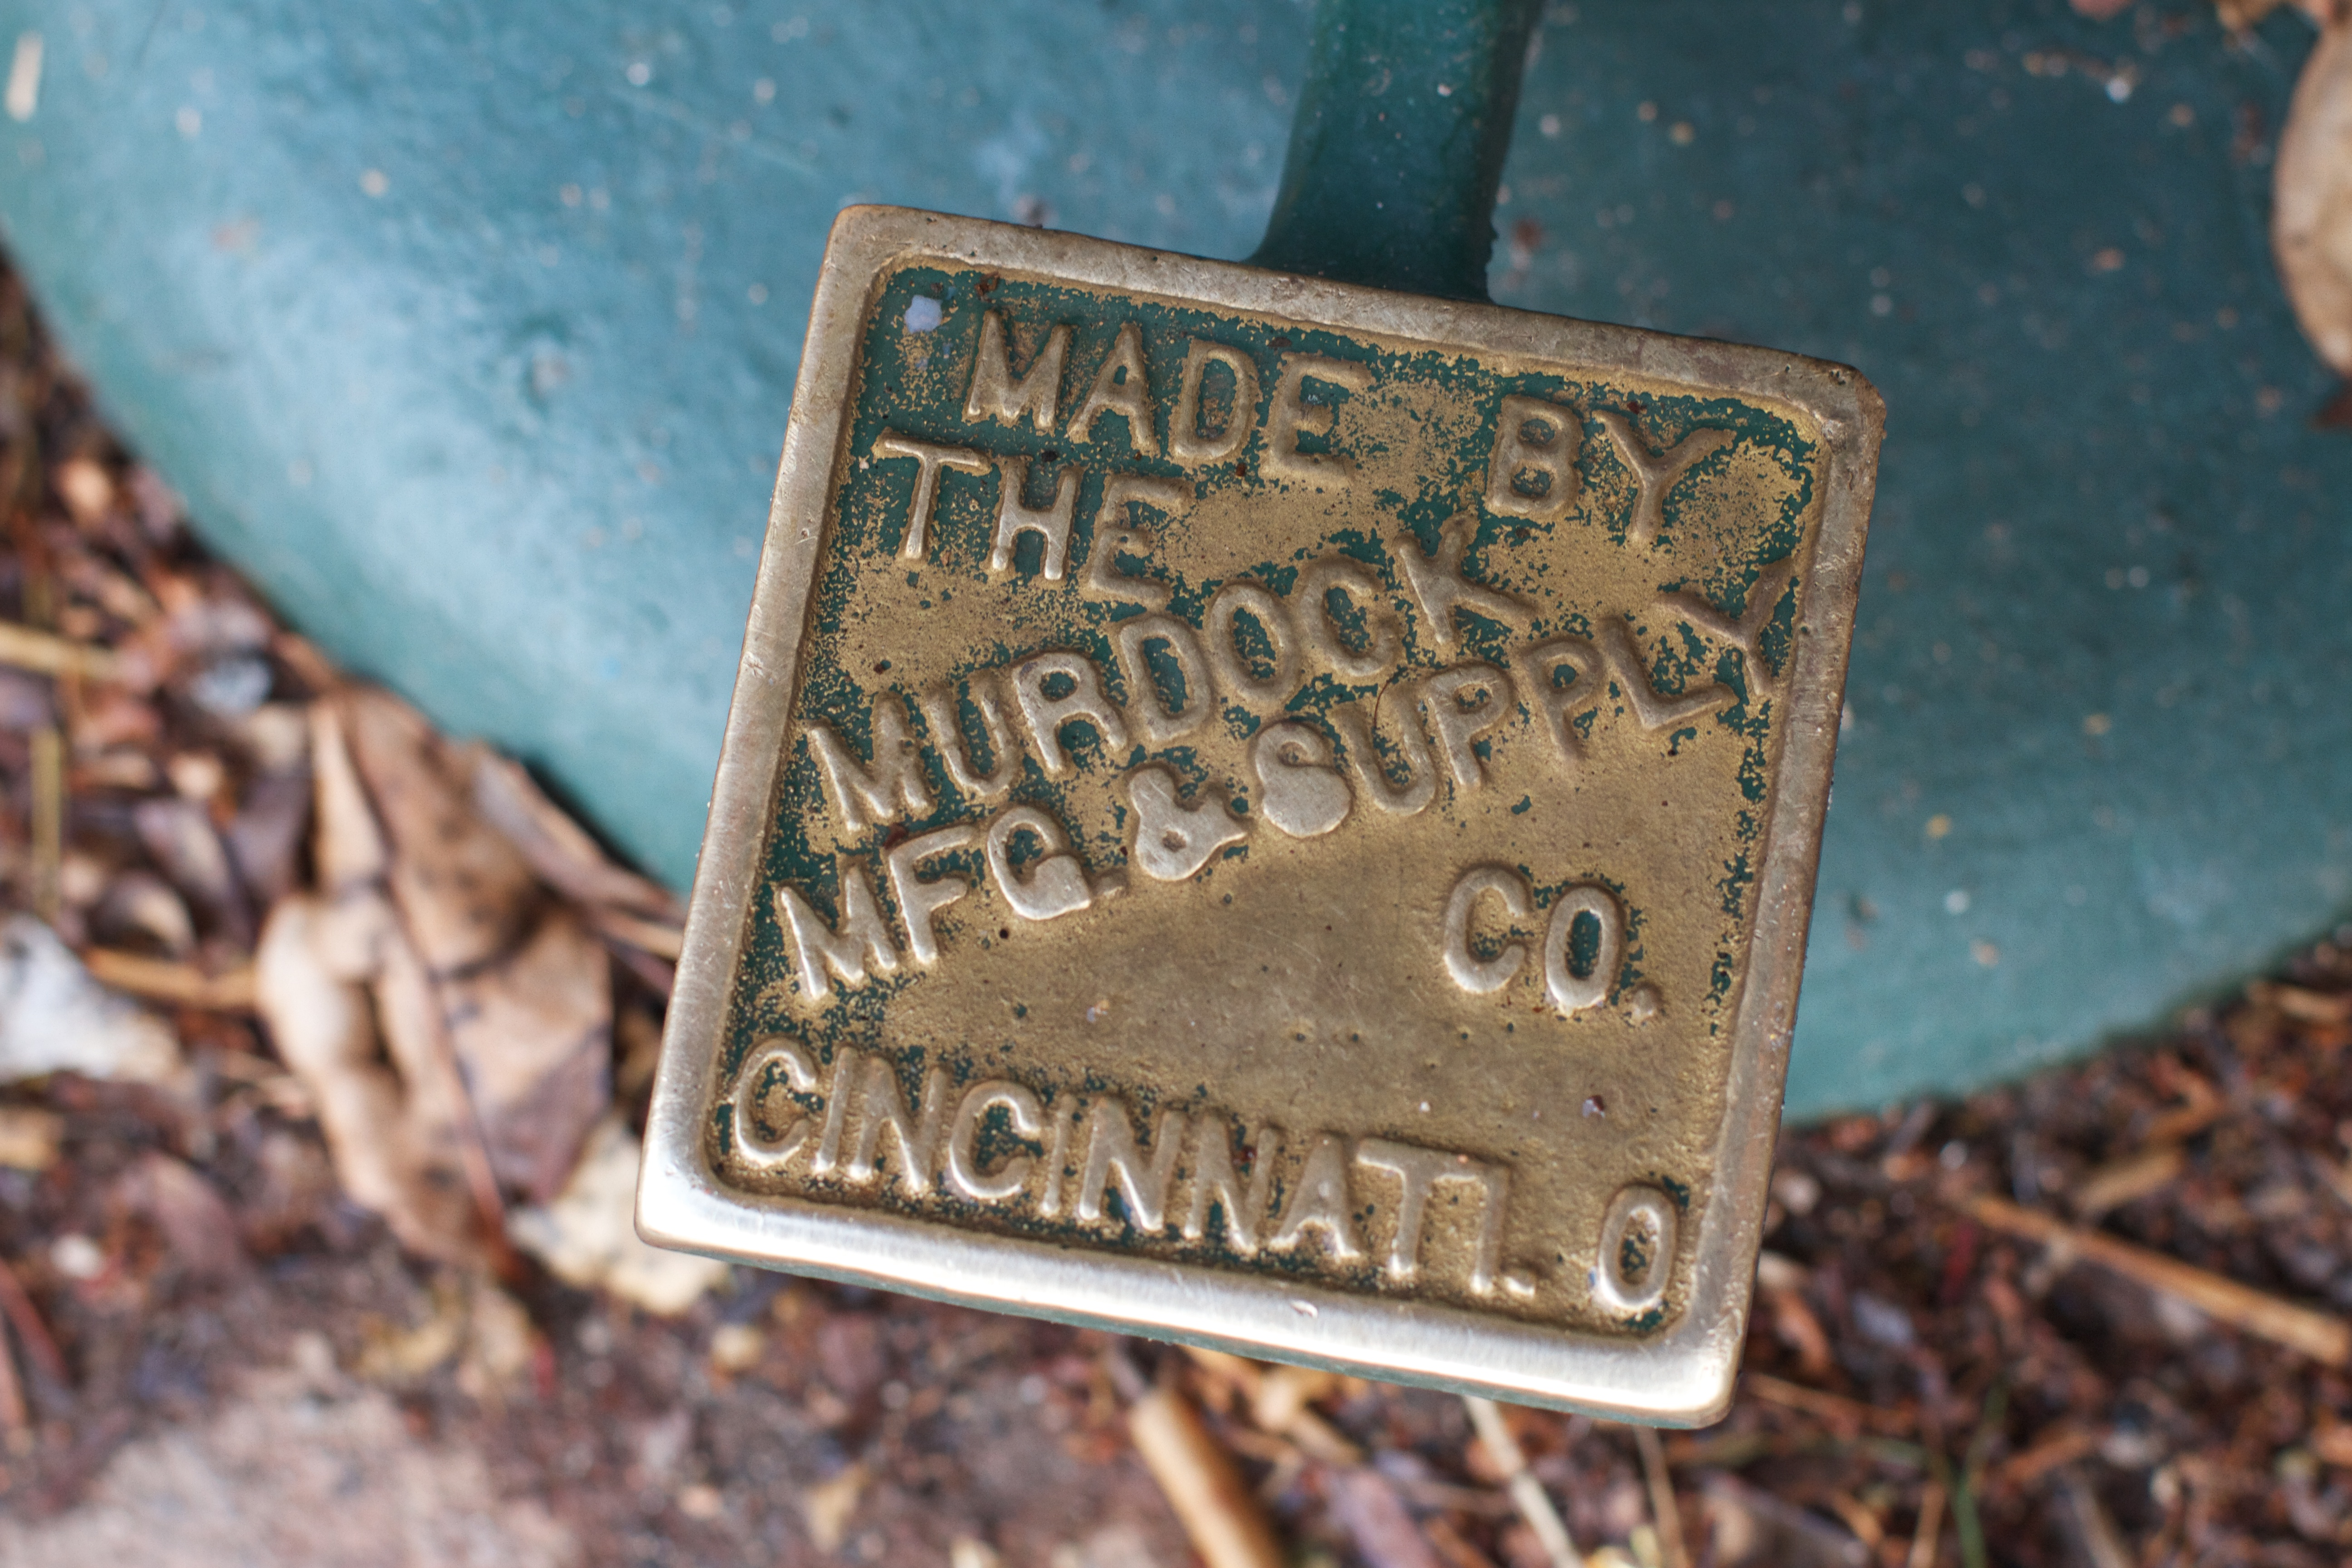
number, metal, material